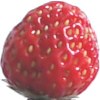
Label: strawberry